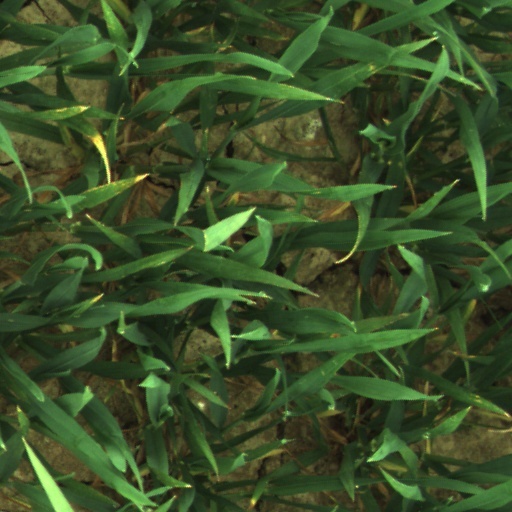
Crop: wheat